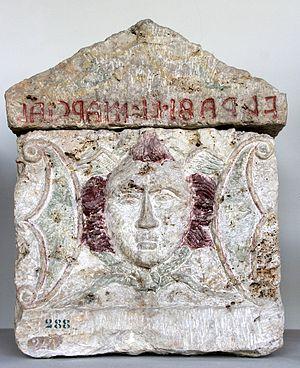
Tête de Méduse sur un sarcophage étrusque. Vers le IVe siècle av. J-C. Museo archeologico nazionale dell'Umbria